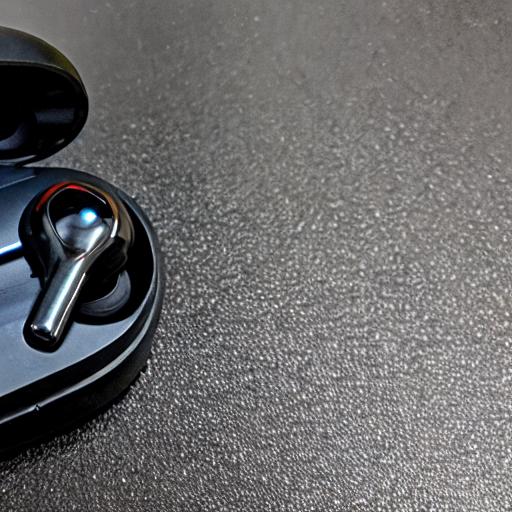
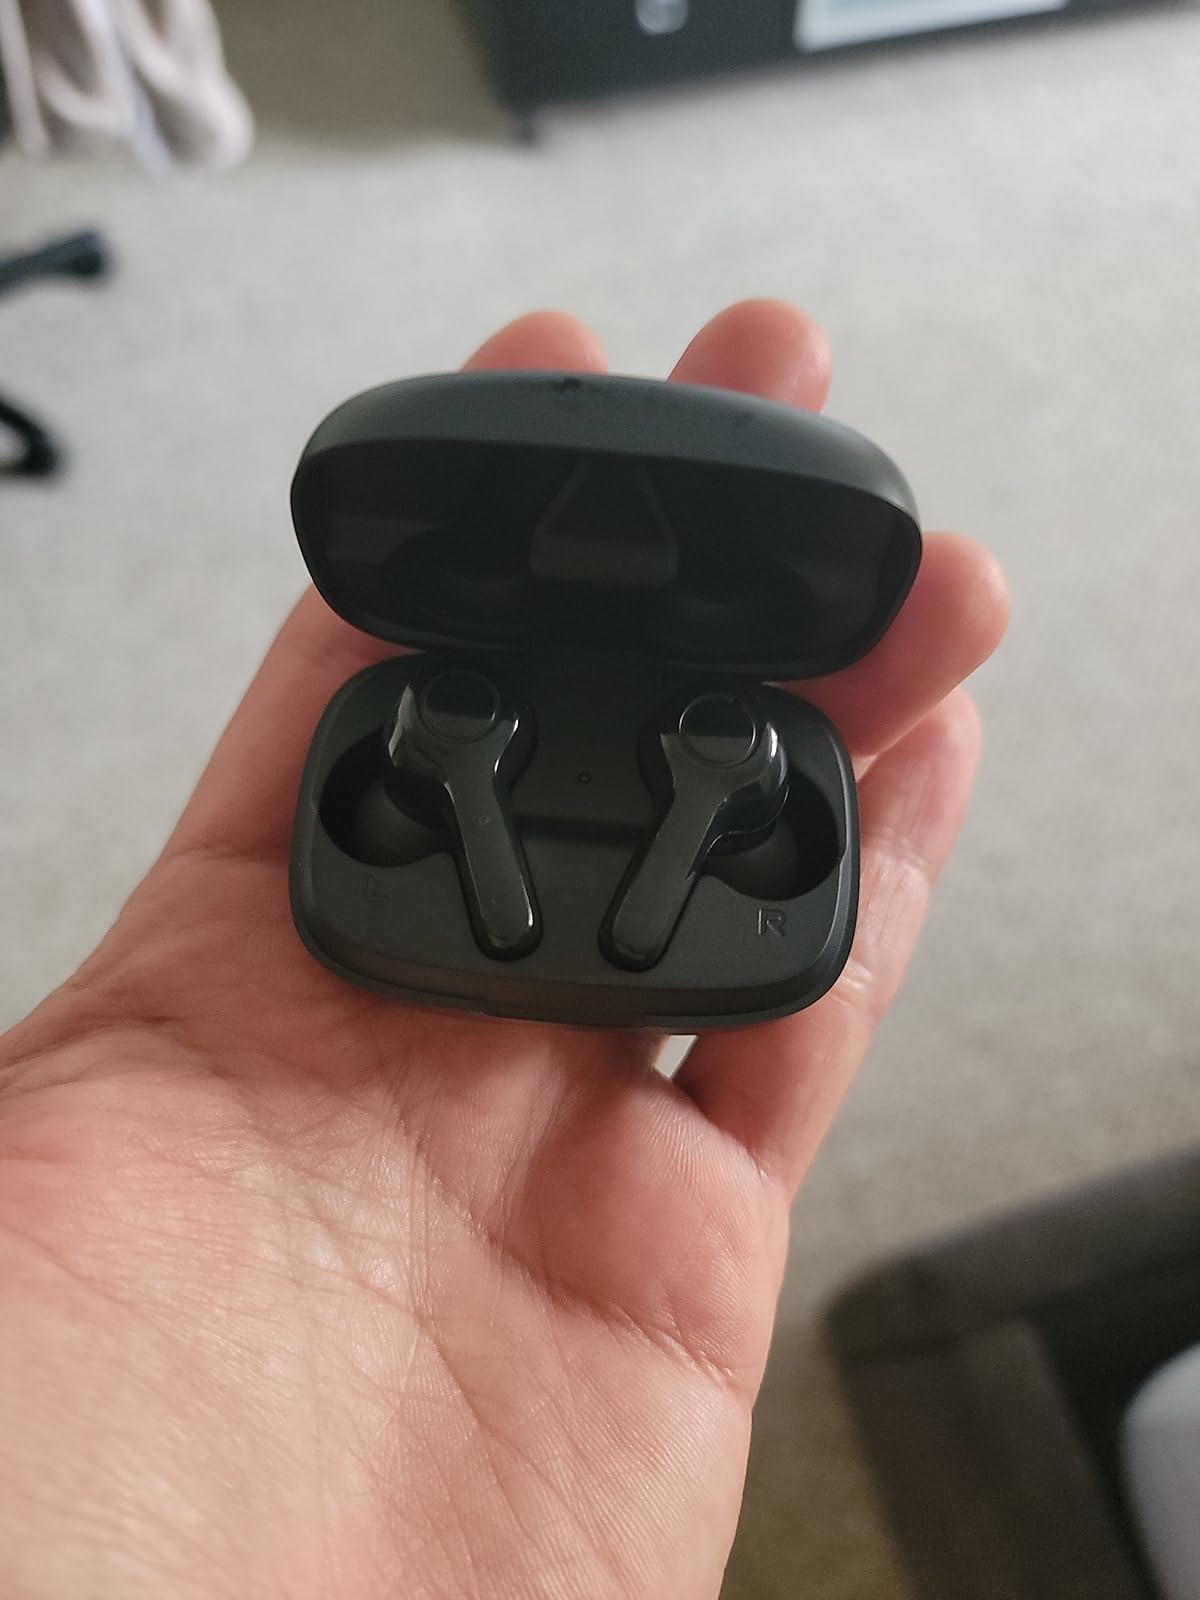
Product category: earbuds
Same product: no